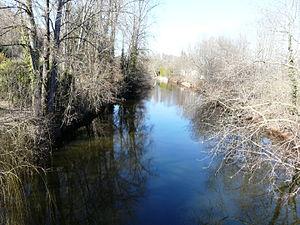
En amont du pont de la route départementale 69, la Vézère marque la limite entre Varetz (à gauche) et Ussac (à droite), Corrèze, France.
Varetz est une commune française située dans le département de la Corrèze en région Nouvelle-Aquitaine.